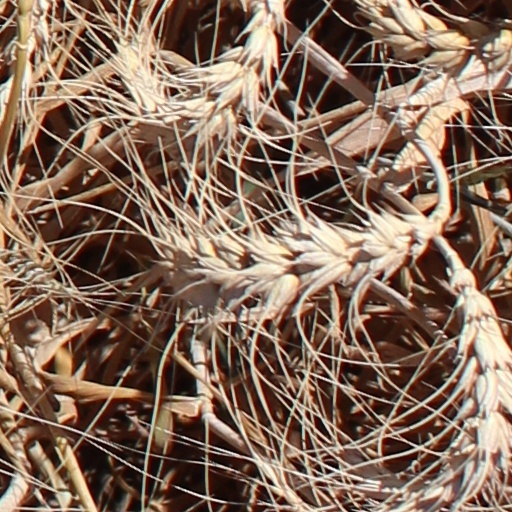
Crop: wheat